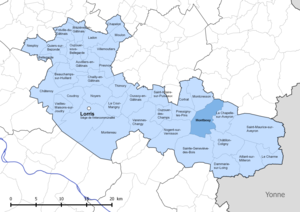
Périmètre de la fr:communauté de communes Canaux et forêts en Gâtinais - Situation de la commune de fr:Montbouy.
Montbouy est une commune française, située dans le département du Loiret en région Centre-Val de Loire.